Jecheon International Music & Film Festival

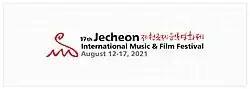
Official logo

Jecheon International Music & Film Festival (제천국제음악영화제, JIMFF) strives to be both a celebration of film set in Jecheon City and music for all generations and musical tastes. Jecheon is located in Chungcheongbuk province in central South Korea.